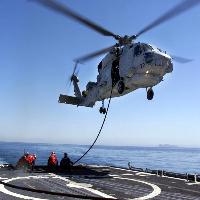
Weather: sun or clear